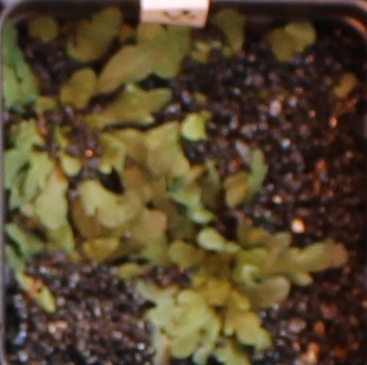
Label: Horseweed